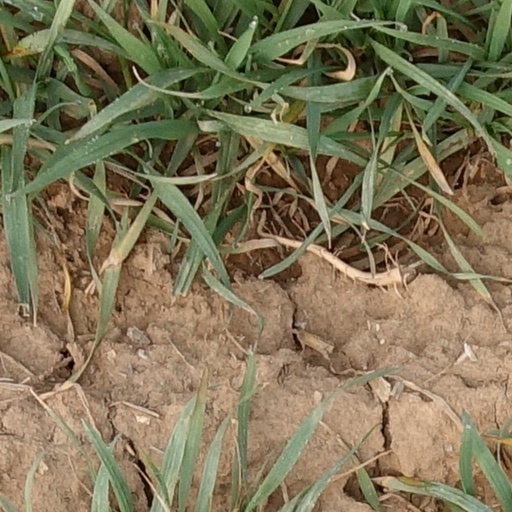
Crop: wheat